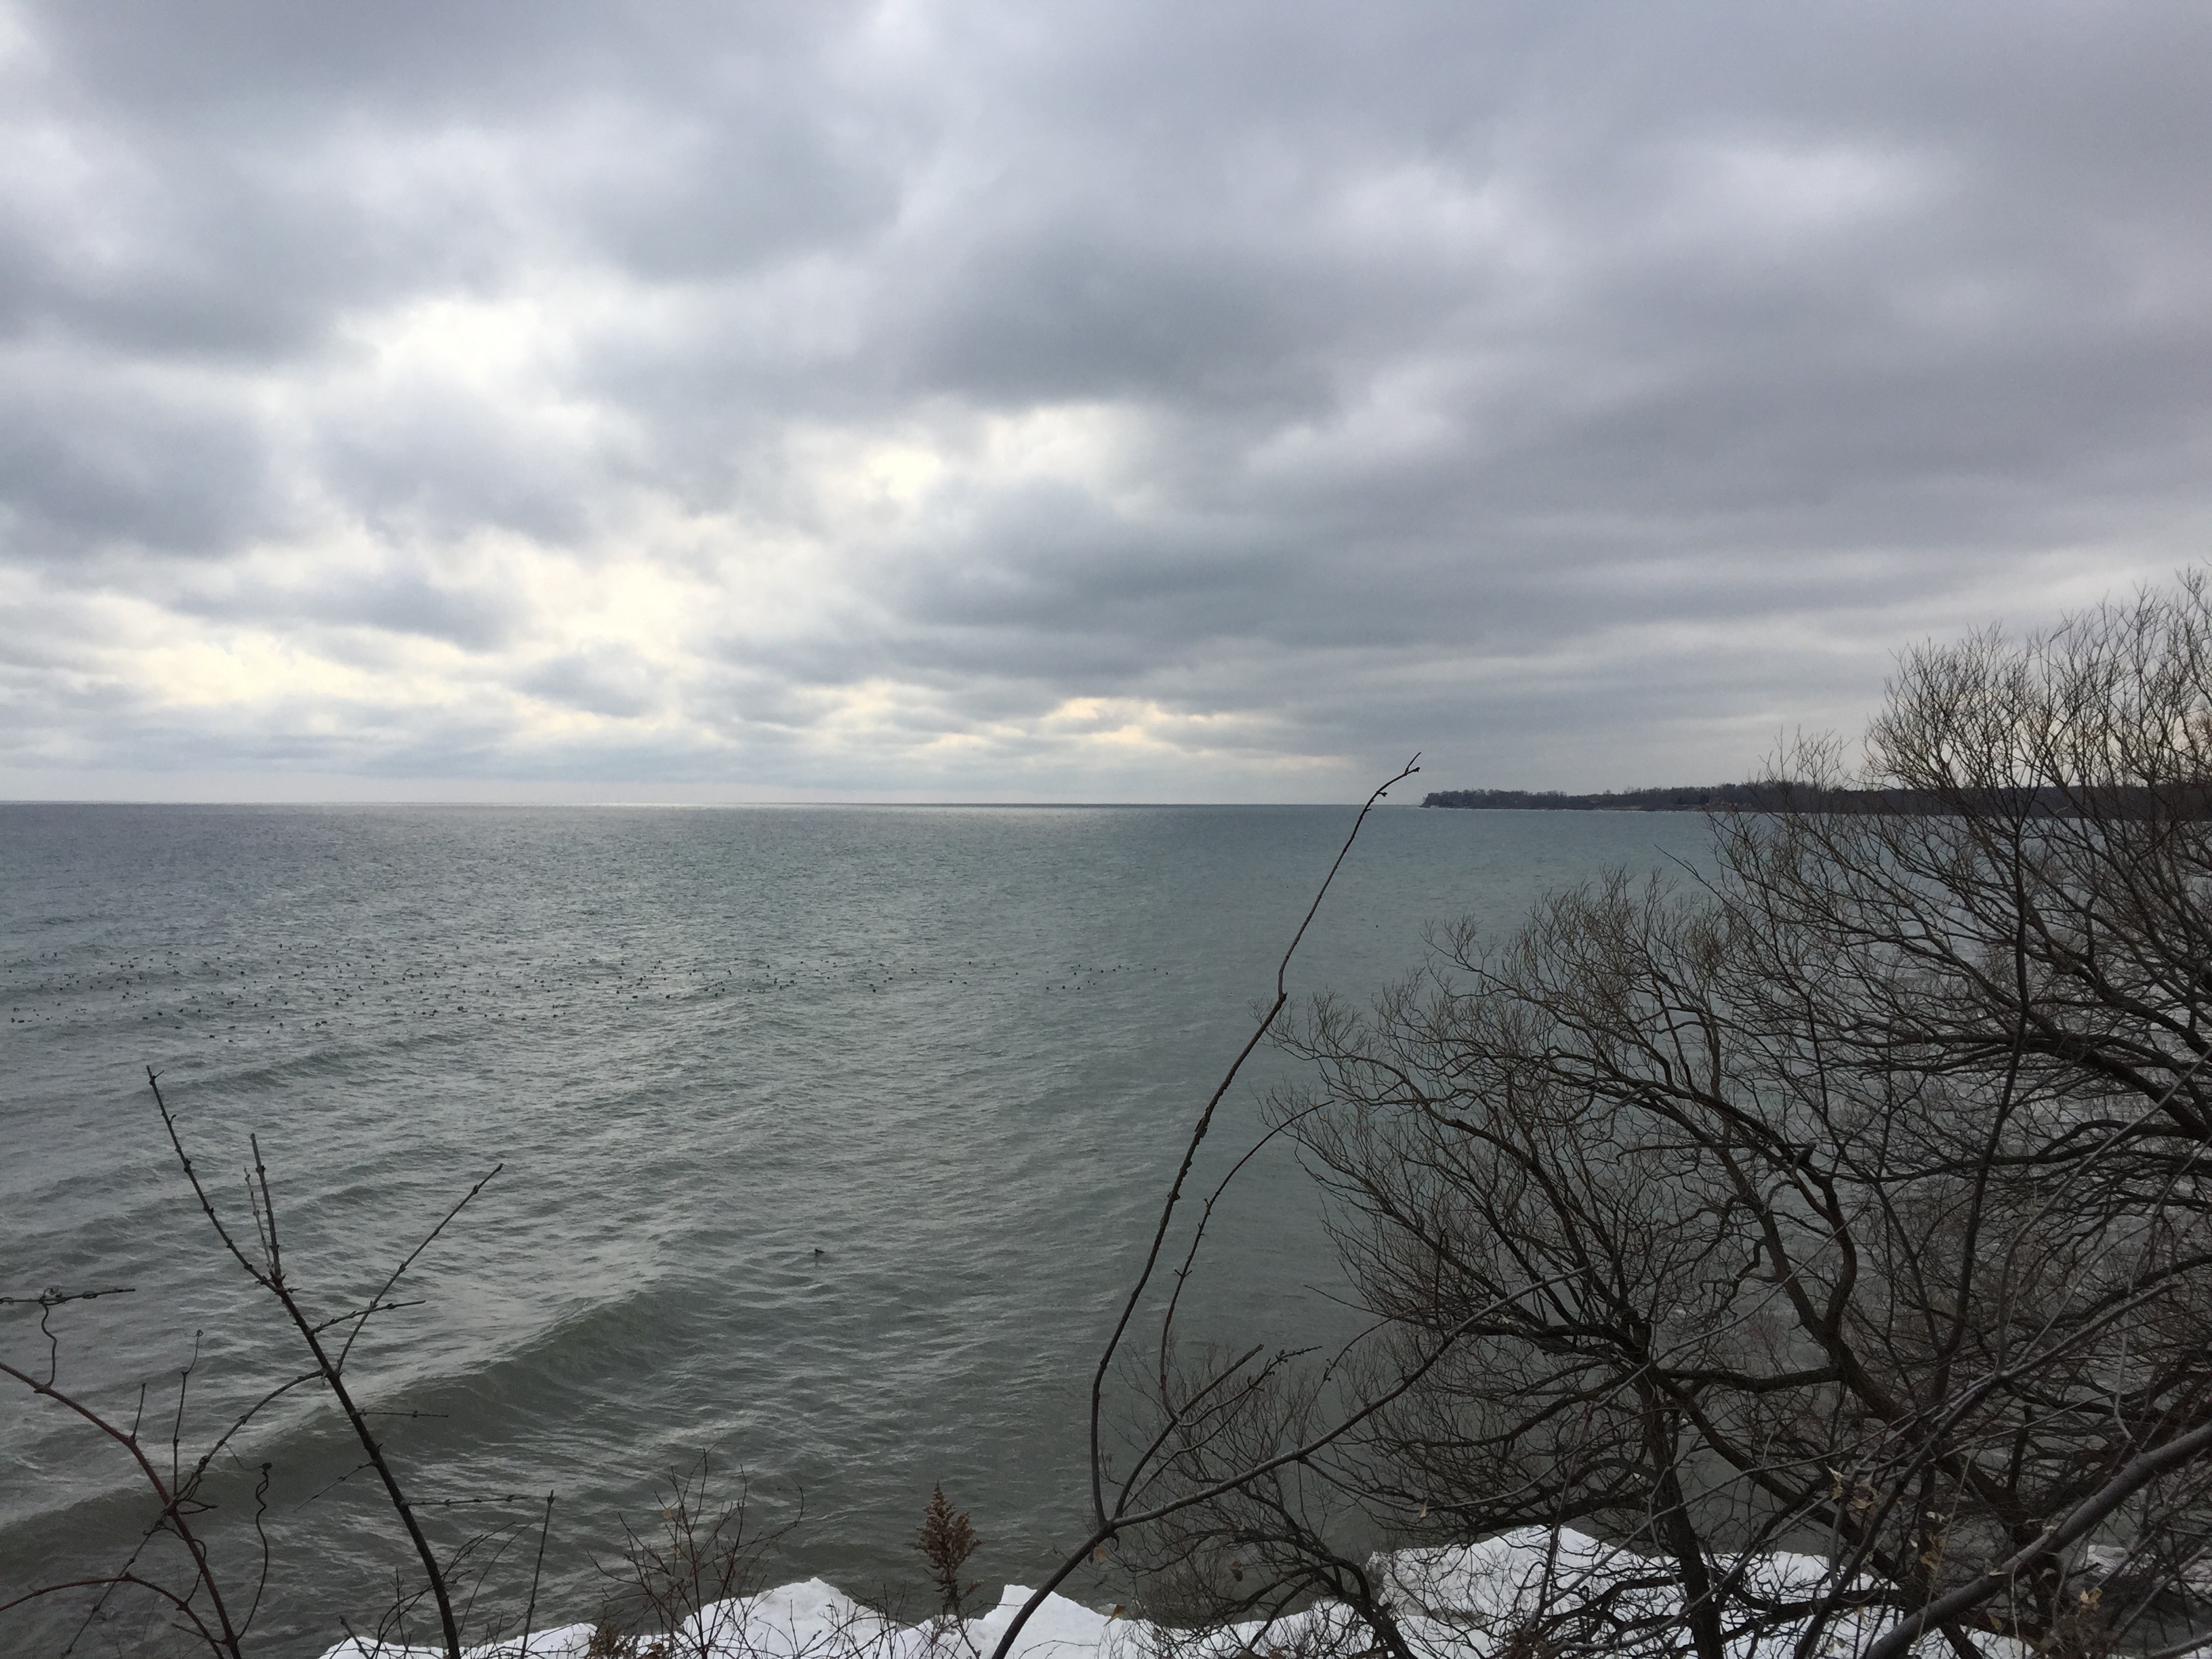
sea, coast, water, horizon, mountain, snow, winter, cloud, sky, shore, lake, ice, weather, reservoir, body of water, loch, atmospheric phenomenon